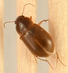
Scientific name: Amara quenseli
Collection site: Onaqui NEON (ONAQ), plot ONAQ_016